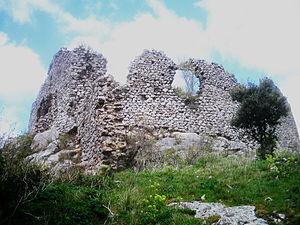
Château d'Auriac (Corbières, Aude )
Le château d'Auriac est un château situé à Auriac, en France.
Bages
Cet article recense les monuments historiques de l'Aude, en France.